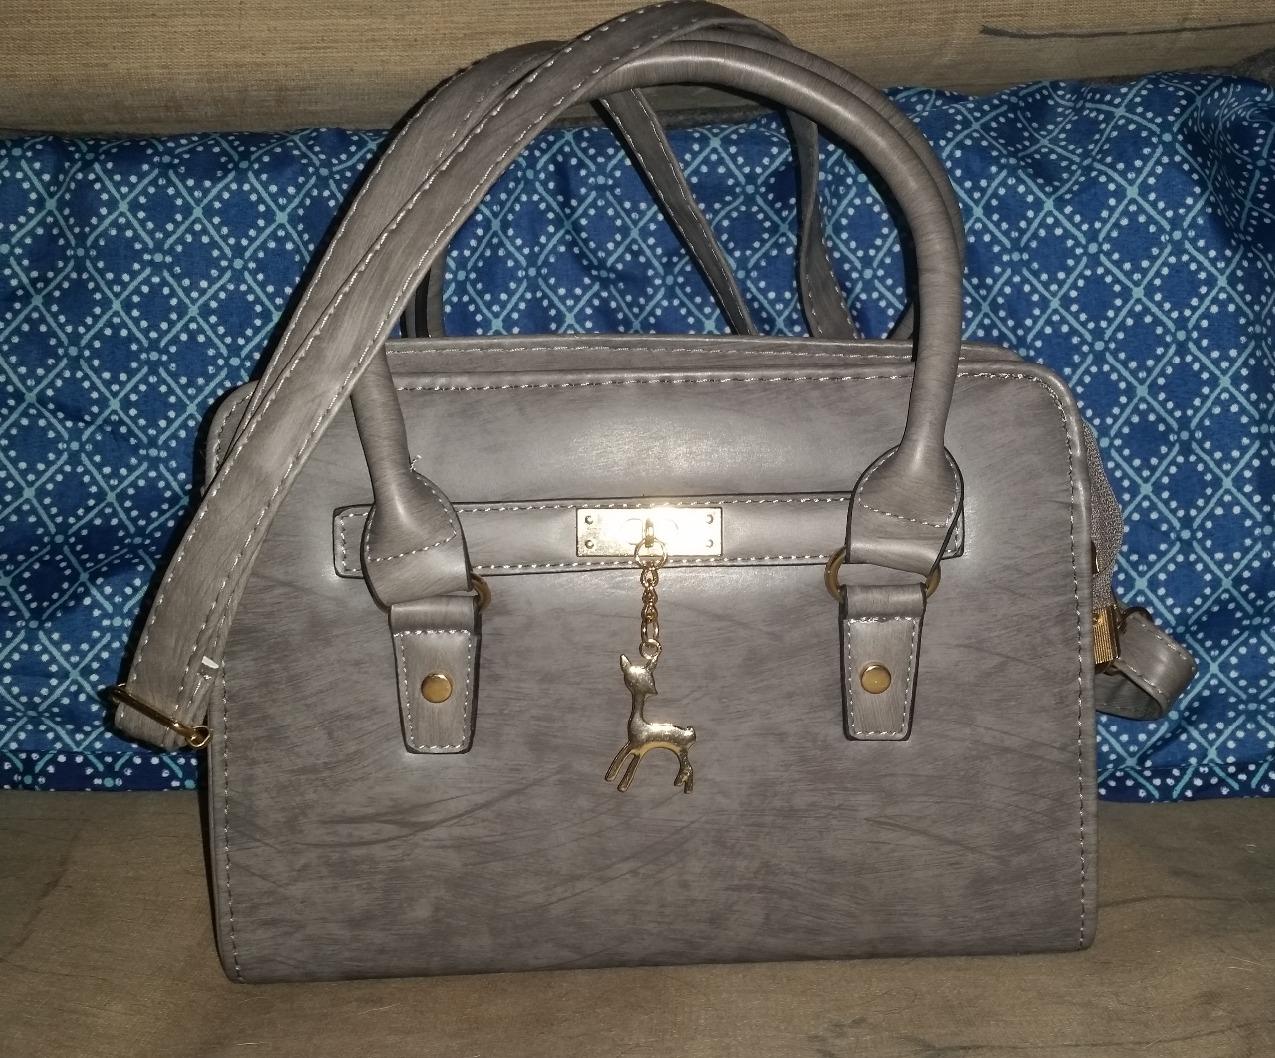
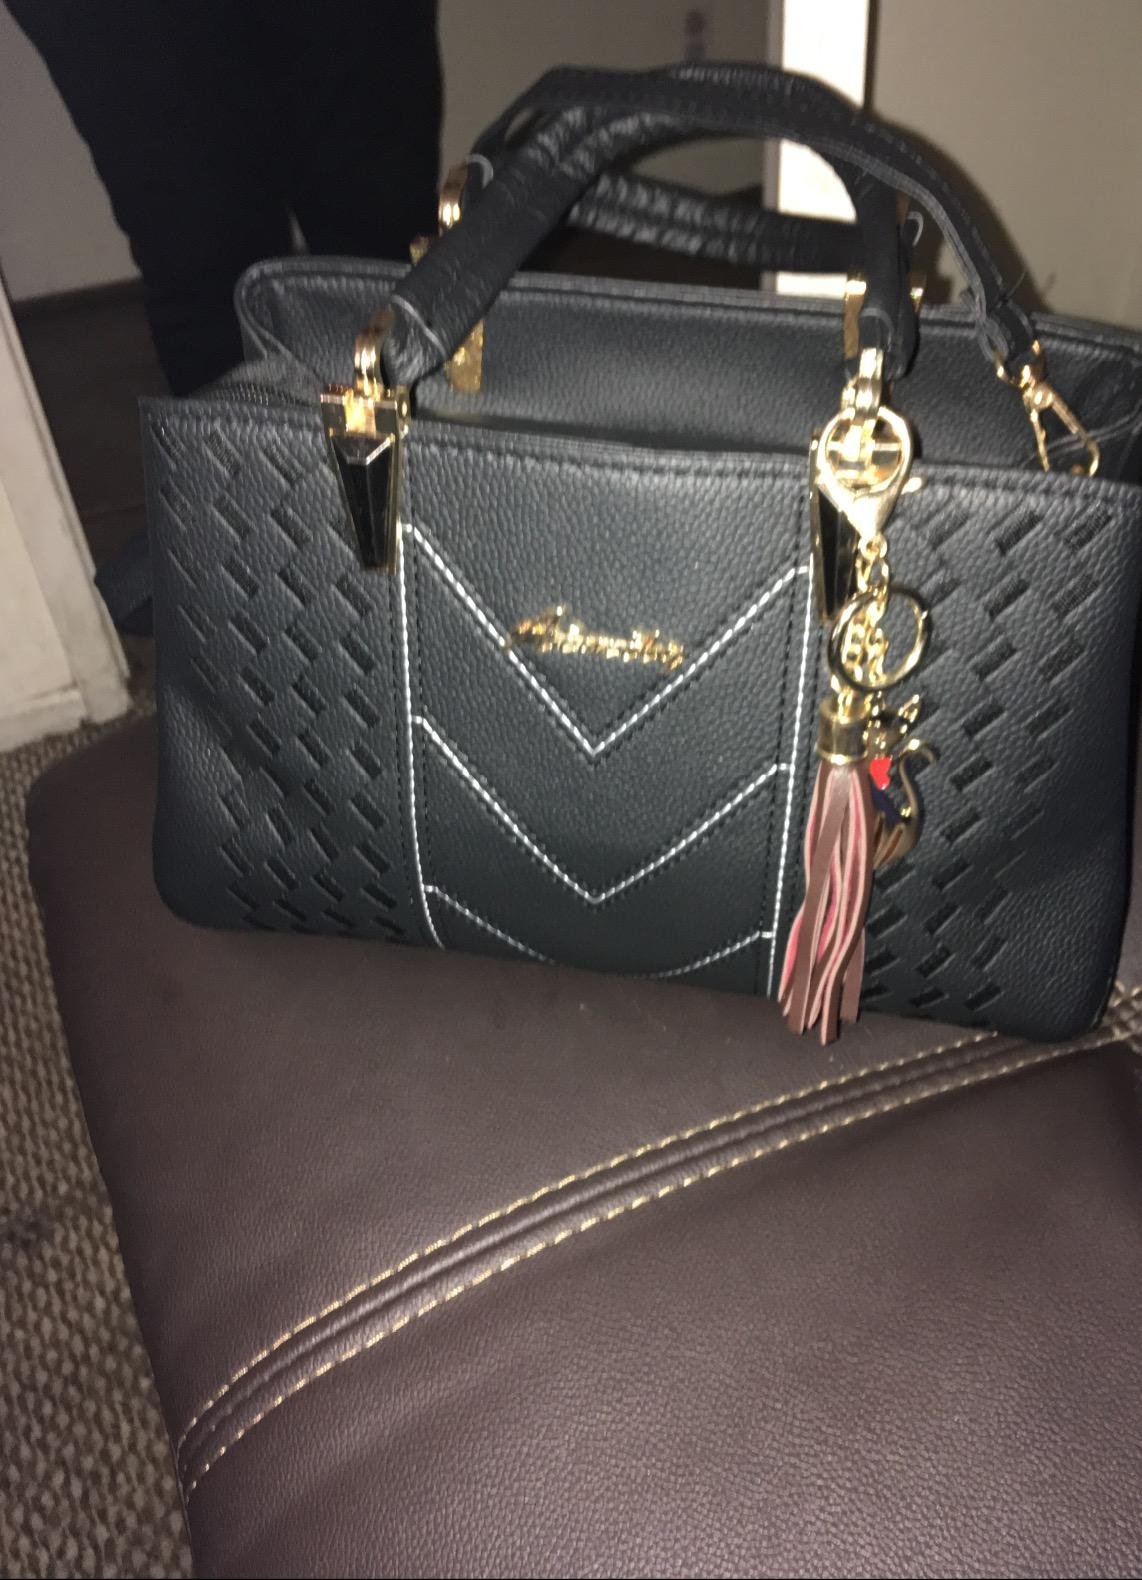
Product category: accessories_handbag
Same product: no